Destiny (2006 film)

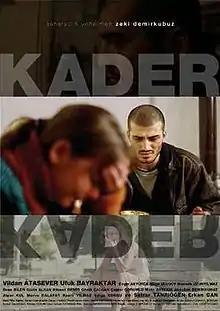
Theatrical Poster

Destiny is a 2006 Turkish drama film, produced, written and directed by Zeki Demirkubuz, starring Vildan Atasever as a bar singer who is in love with a somewhat unstable criminal. The film, which went on nationwide general release across Turkey on , won awards at film festivals in Antalya, Ankara, Nuremberg and Istanbul, including the Golden Orange for Best film. It is a prequel to Innocence (1997).